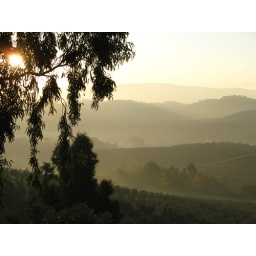
View from my bedroom window first thing in the morning.